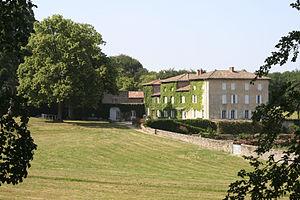
Ferme Chabret
Paul, Marie, Théodore, Vincent d'Indy, né à Paris le 27 mars 1851 et mort dans la même ville le 2 décembre 1931, est un compositeur français et un enseignant prolifique. Il fut un des créateurs de la Schola Cantorum de Paris.
Boffres est une commune française, située dans le département de l’Ardèche en région Auvergne-Rhône-Alpes, à quelques kilomètres de Vernoux au sud-ouest de Valence.
Le château des Faugs est situé dans la commune de Boffres, en Ardèche.